Oxygen (2021 film)

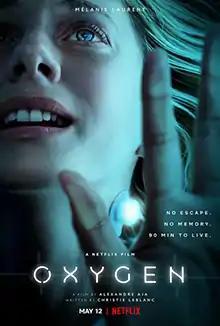
Official release poster

Oxygen is a 2021 French-language science fiction psychological thriller film produced and directed by Alexandre Aja and written by Christie LeBlanc. An American-French co-production, it stars Mélanie Laurent as a woman who awakens trapped in an airtight medical cryogenic unit, with Mathieu Amalric and Malik Zidi in supporting roles. The film was released by Netflix on May 12, 2021, and received generally positive reviews from critics.